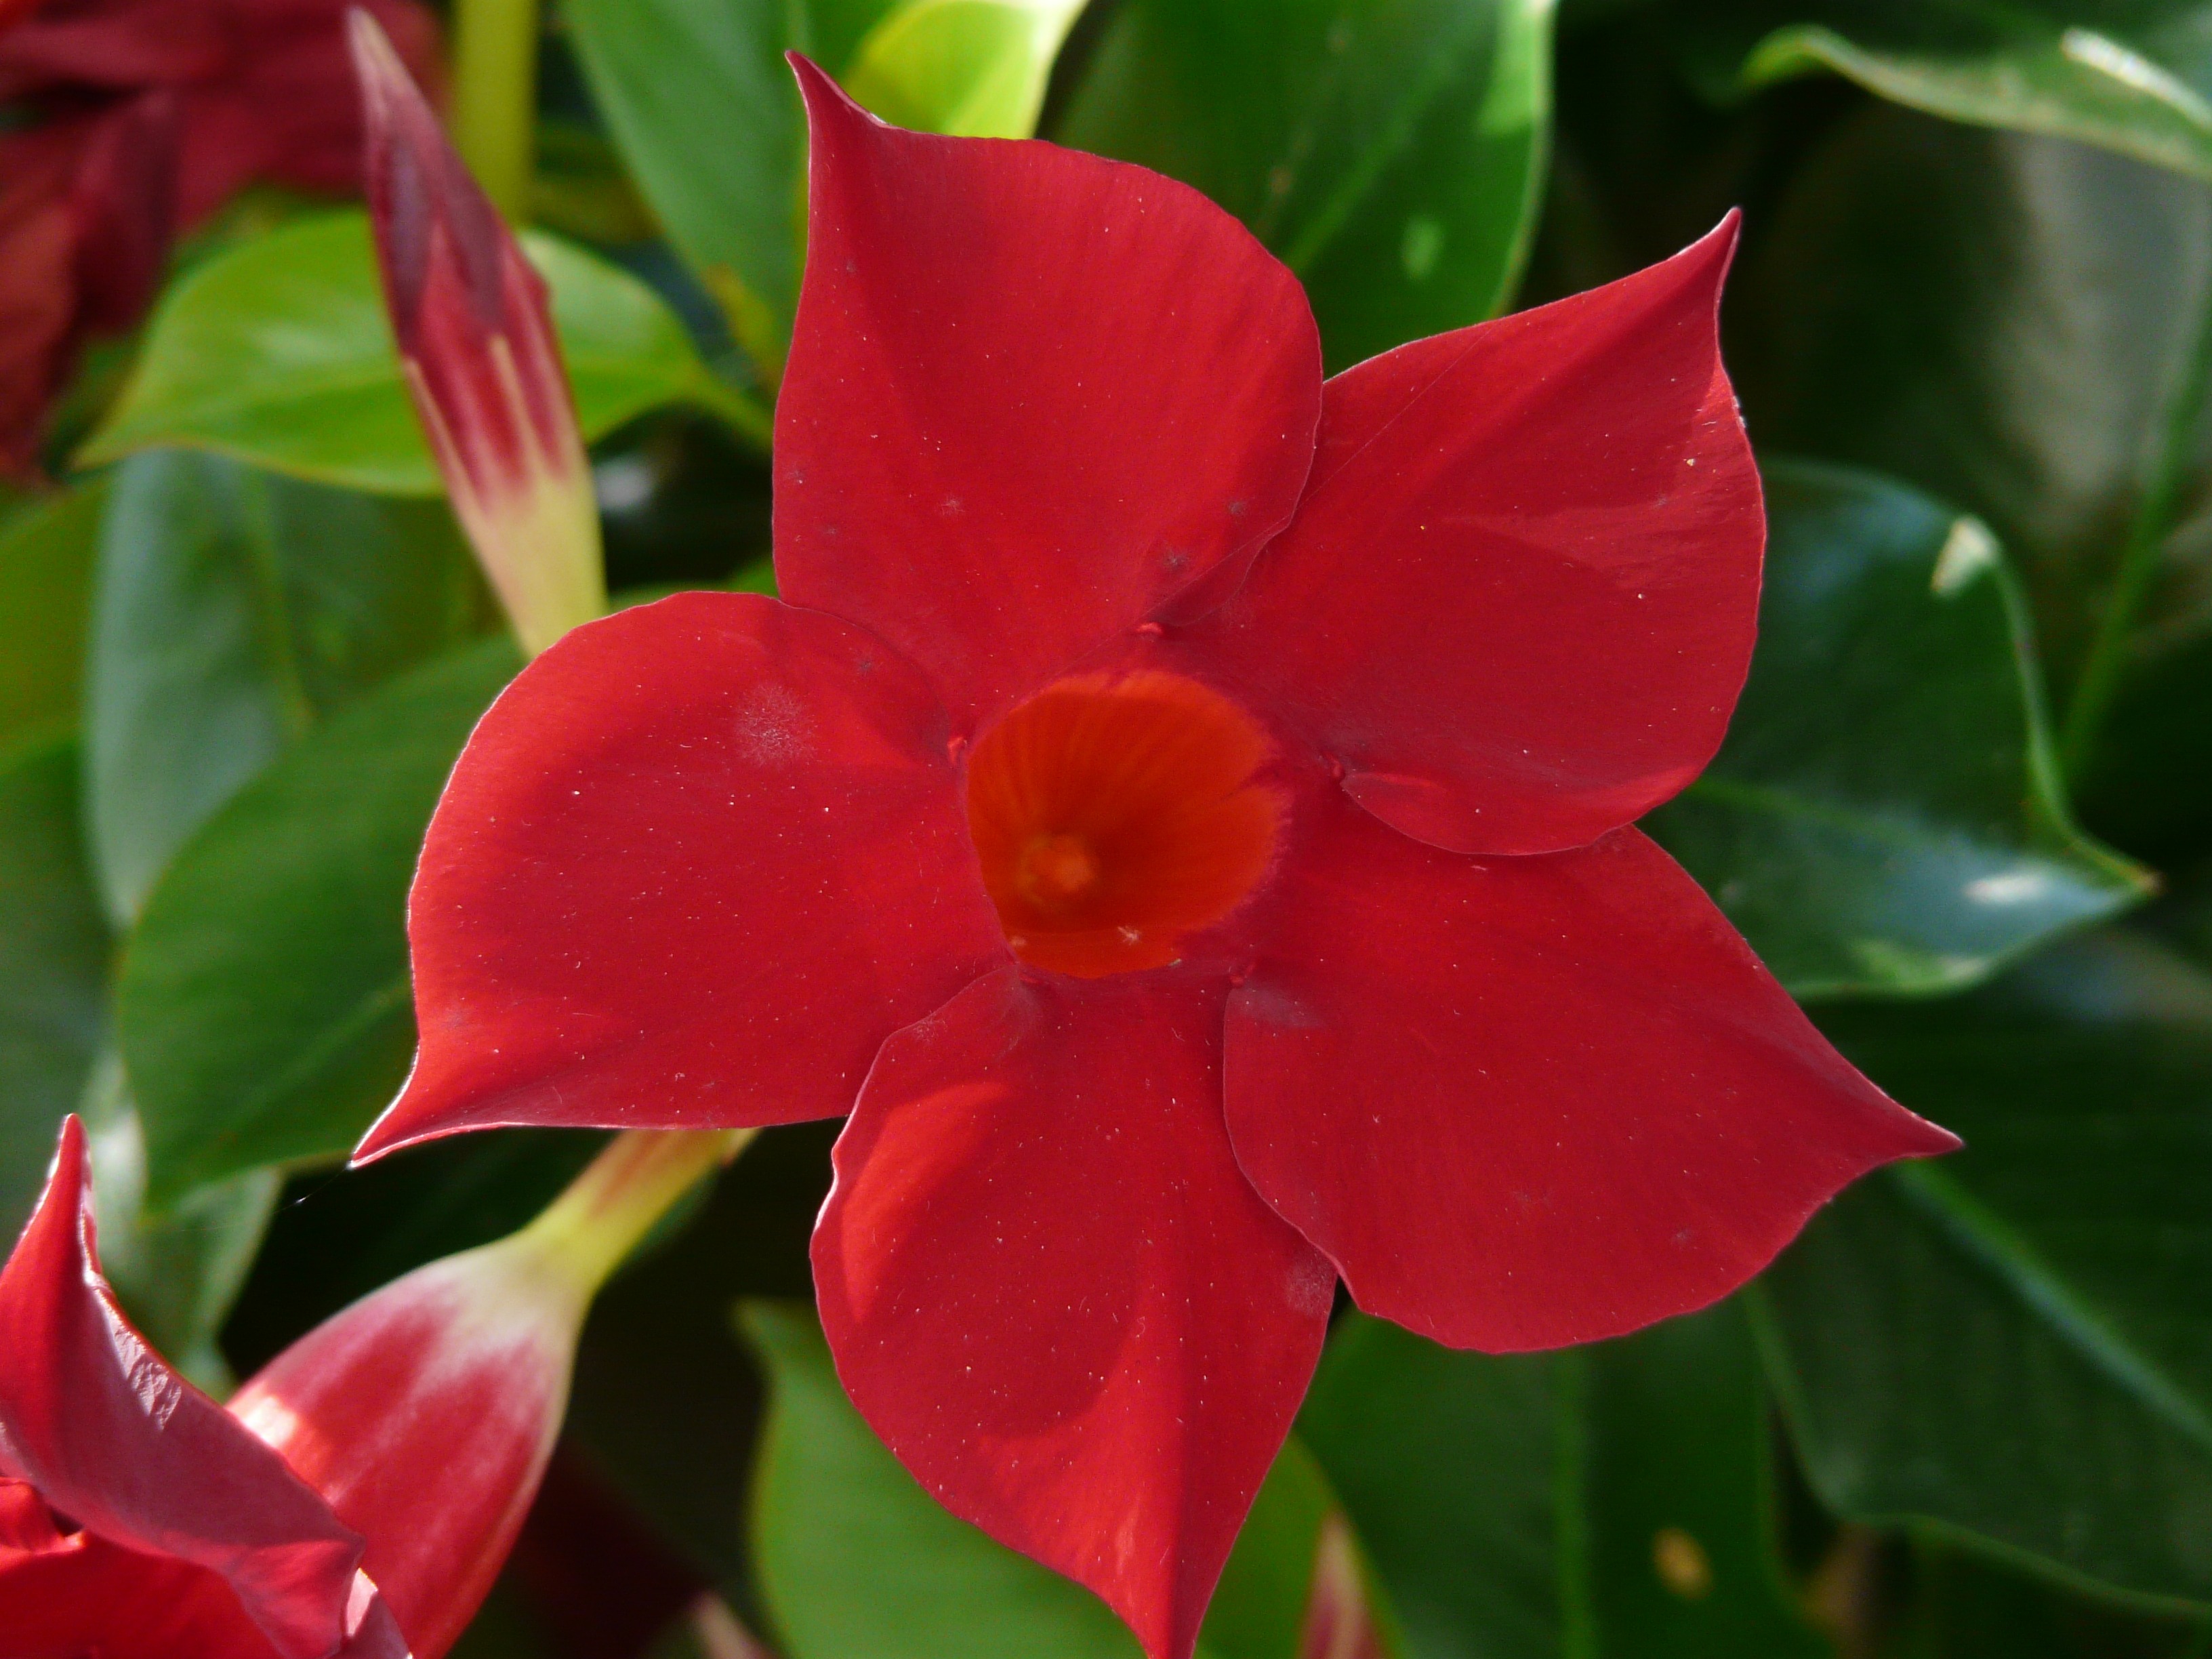
blossom, plant, leaf, flower, petal, bloom, orange, red, crop, botany, climber, flora, shrub, bright, apocynaceae, fiery, macro photography, garden plant, flowering plant, funnel, velvety, dipladenia, mandevilla, bell shaped, funnel flower, trumpet shaped, funnel like, neotropical liana, semi shrub, dog gift greenhouse, mandevilla sanderi, trichterf rmig, trumpet like, velvety red, sundaville, tropidenia, land plant